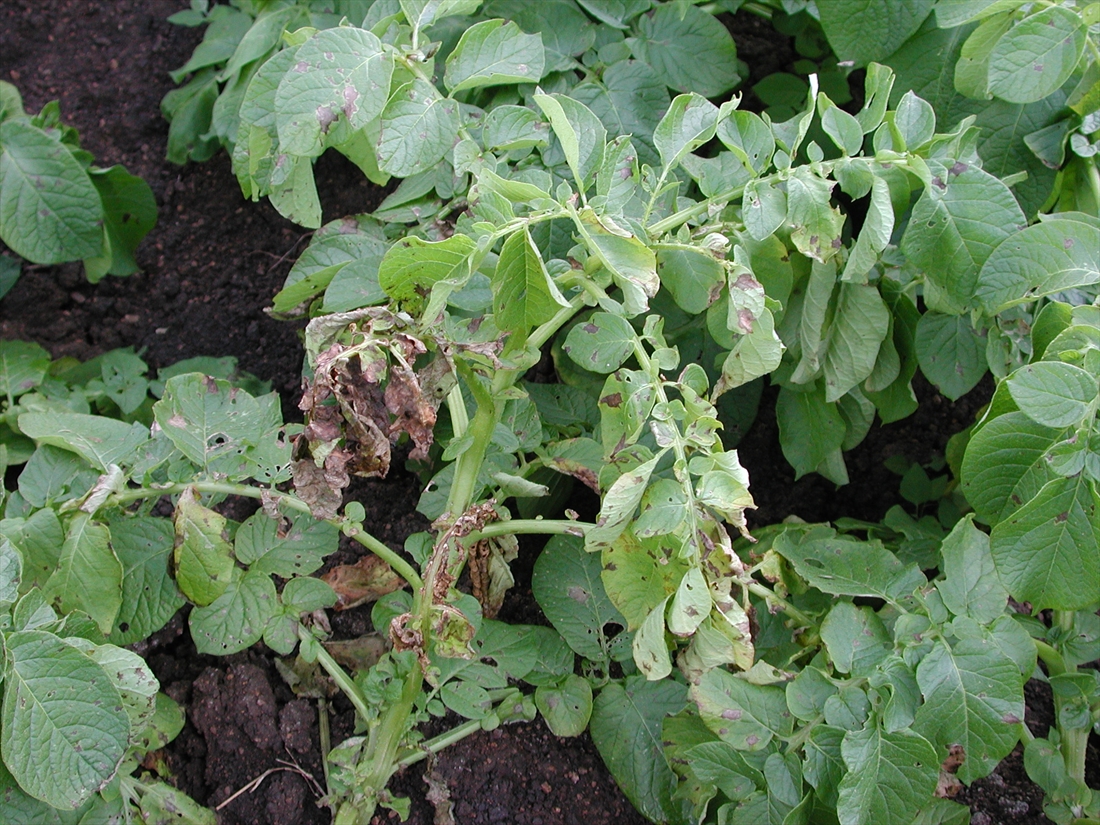
Plant: Tomato
Disease: tomato early blight